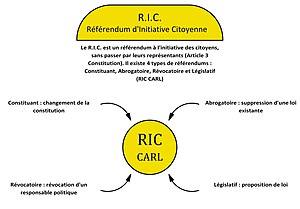
Référundum d'initiative citoyenne, Gilets jaunes
Le référendum d’initiative citoyenne, ou référendum d’initiative populaire, est le nom donné à une proposition de dispositif d'initiative populaire en France, dont l'instauration, proposée depuis plusieurs décennies depuis différents bords de l'échiquier politique, est la revendication principale du mouvement des Gilets jaunes.
Étienne Chouard, né le 21 décembre 1956 à Paris, est un blogueur et militant politique français.
Le mouvement des Gilets jaunes — du nom des gilets de haute visibilité de couleur jaune portés par les manifestants —, est un mouvement de protestation non structuré et sporadique apparu en France en octobre 2018. Ce mouvement social spontané trouve son origine dans la diffusion — principalement sur les médias sociaux — d'appels à manifester contre l'augmentation du prix des carburants automobiles issue de la hausse de la taxe intérieure de consommation sur les produits énergétiques. Les manifestations ont lieu essentiellement le samedi.